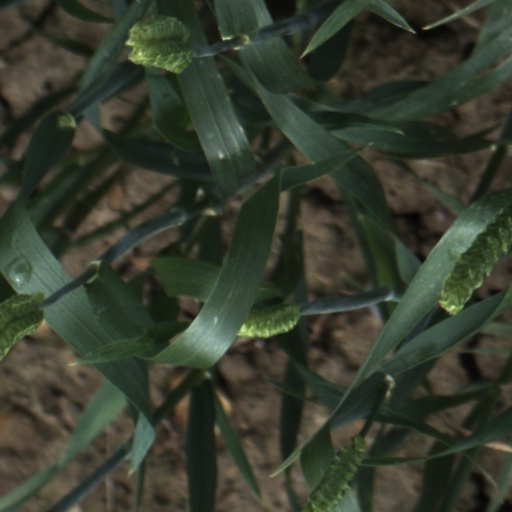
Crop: wheat